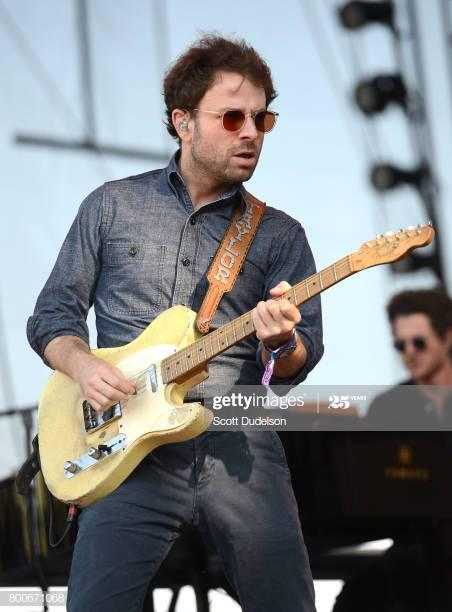
composer of folk rock artist performs onstage during arroyo seco weekend
Relation: Visible, Action, Meta